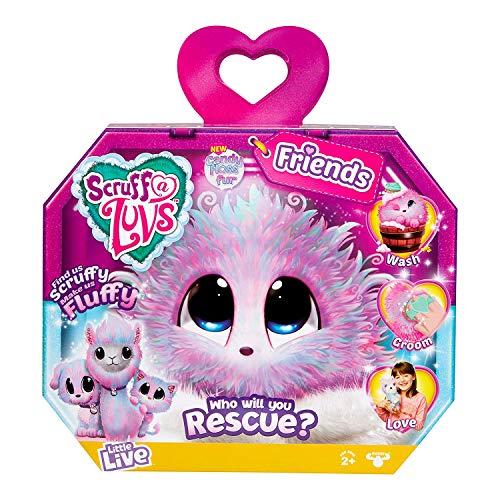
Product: Little Live Scruff-A-Luvs Plush Mystery Rescue Pet - Candy Floss
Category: Toys & Games | Stuffed Animals & Plush Toys | Plush Interactive Toys
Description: New cotton candy fur.
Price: $19.72
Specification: ProductDimensions:3.9x3.9x4.3inches|ItemWeight:3.04ounces|ShippingWeight:7.2ounces(Viewshippingratesandpolicies)|ASIN:B07NSVT914|Itemmodelnumber:30022|Manufacturerrecommendedage:24months-15years